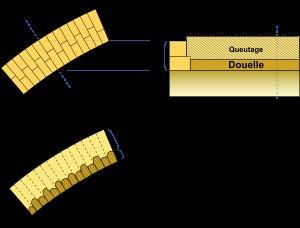
La douelle est la partie inférieure d’une voûte, synonyme d'intrados. Elle est constituée de voussoirs, ou claveaux. C'est donc le parement intérieur d'une arche ou d'un pont en maçonnerie vouté.